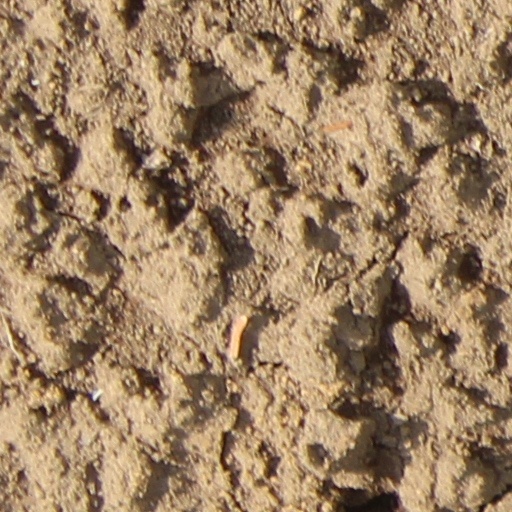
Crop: wheat